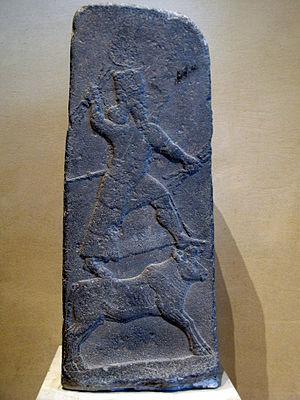
Adad, dans les textes sumériens Ishkur, est une divinité de l'Orage et de la fertilité de la Mésopotamie et de la Syrie ancienne. Il représente d'une manière générale les éléments climatiques, dont la pluie. À ce titre, il apparaît comme un dieu de la fertilité. Cet aspect est marqué par son animal-symbole, le taureau. Le dieu de l'Orage est d'une manière générale le grand dieu des peuples antiques de Haute Mésopotamie, de Syrie et d'Anatolie, où il est une divinité souveraine, fonction qu'il n'a pas en Basse Mésopotamie.